Albert Almora

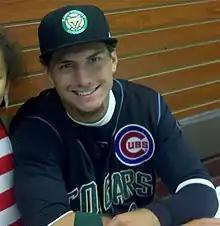
Almora in 2013

Reinaldo Albert Almora Jr. (born April 16, 1994) is an American professional baseball center fielder in the Arizona Diamondbacks organization. He has previously played in Major League Baseball (MLB) for the Chicago Cubs, New York Mets, and Cincinnati Reds. He made his MLB debut in 2016.